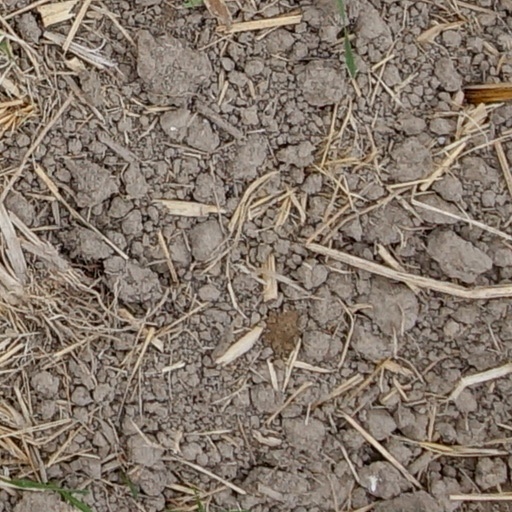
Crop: wheat